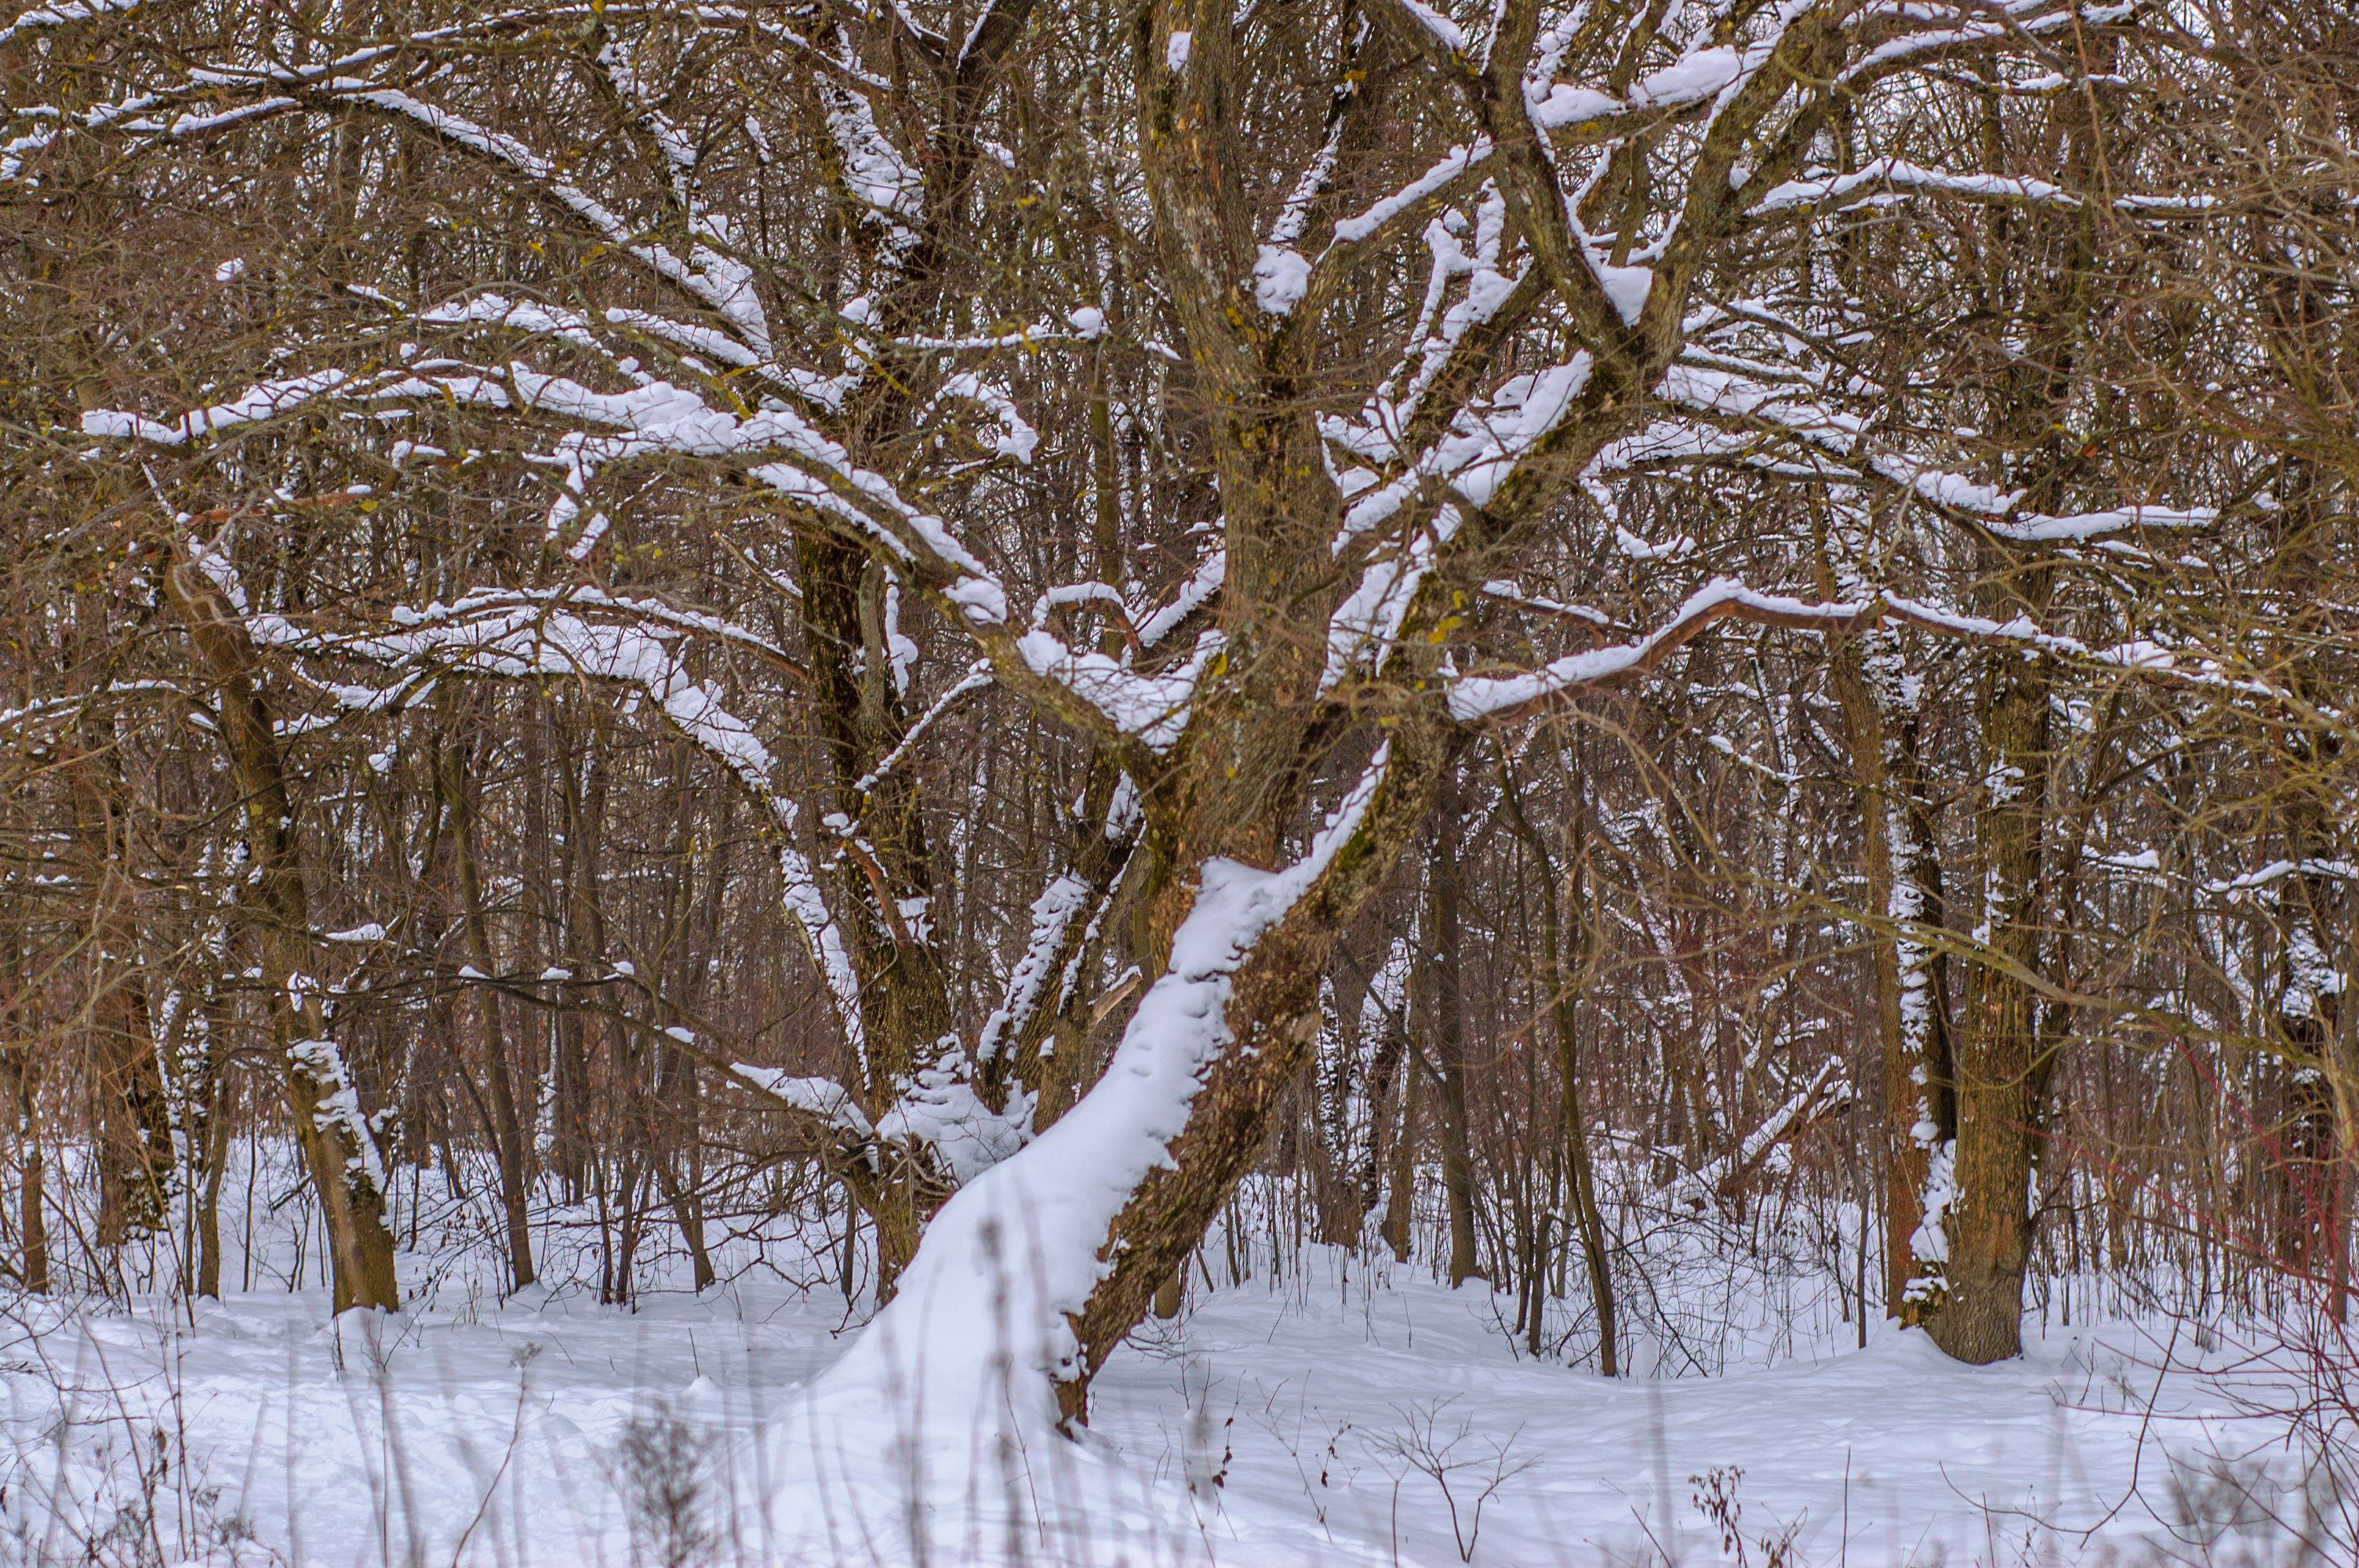
images, plant, snow, natural landscape, twig, wood, trunk, freezing, deciduous, tree, forest, Tints and shades, landscape, grove, woodland, winter, precipitation, frost, temperate broadleaf and mixed forest, event, Northern hardwood forest, plant stem, tropical and subtropical coniferous forests, monochrome, old growth forest, wildlife, monochrome photography, birch family, winter storm